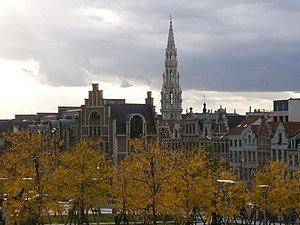
La rue de la Montagne est une rue de Bruxelles, en Belgique, située dans le quartier de la Putterie, près de la Gare de Bruxelles-Central.